Prem Tapasya

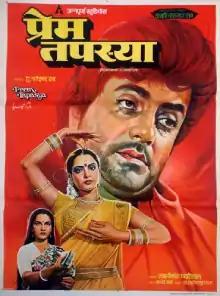
Theatrical release poster

Prem Tapasya is a 1983 Hindi-language romance film, produced by Akkineni Nageswara Rao under the Annapurna Studios banner and directed by Dasari Narayana Rao. It stars Jeetendra, Reena Roy, Rekha with music composed by Laxmikant Pyarelal. The film is a remake of the Telugu blockbuster movie "Premabhishekam" (1981), starring Akkineni Nageswara Rao and Sridevi, Jayasudha. Both the movies were made under the same banner, by the same director. The Hindi film was a flop.